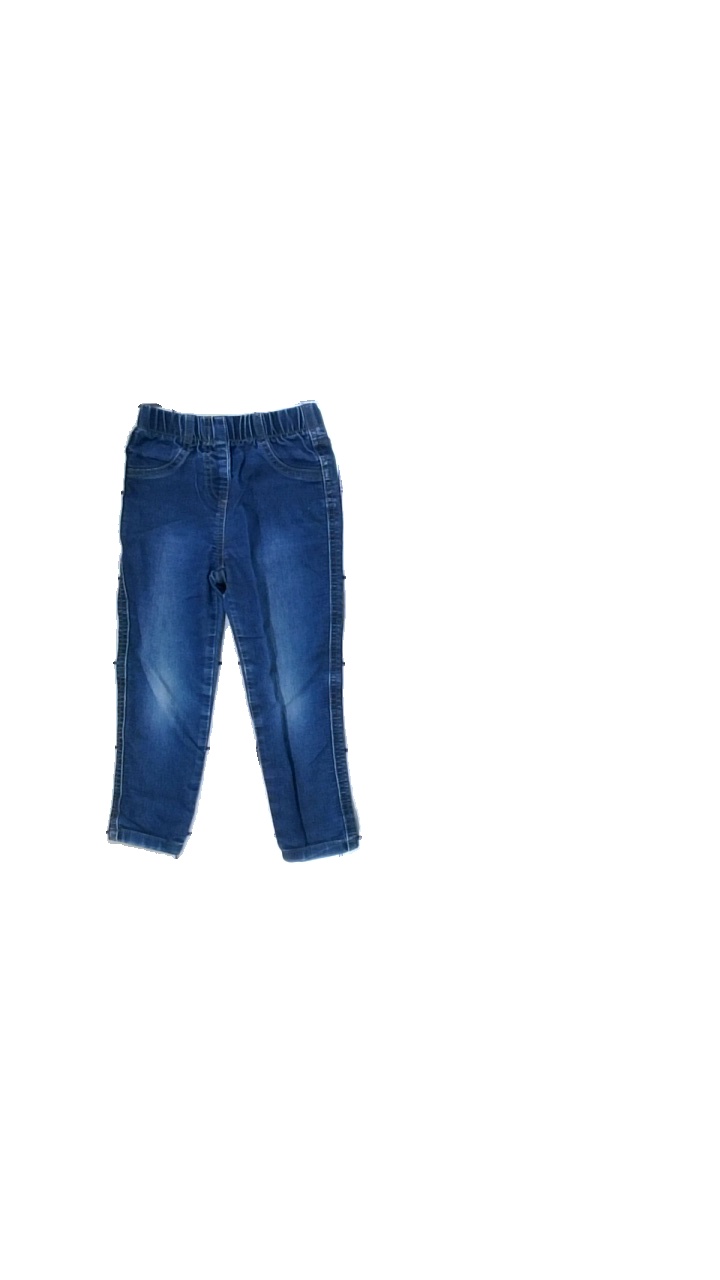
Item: Jeans (Children)
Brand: Missing
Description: blå jeans
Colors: Blue
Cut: Regular
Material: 100% cotton
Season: All
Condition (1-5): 5
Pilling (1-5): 5
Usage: Reuse
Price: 50-100